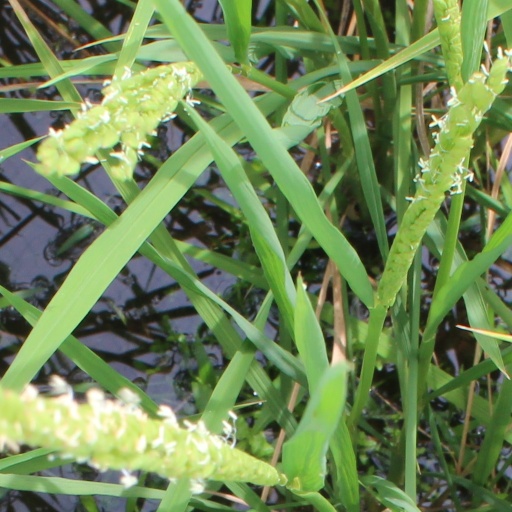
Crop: rice